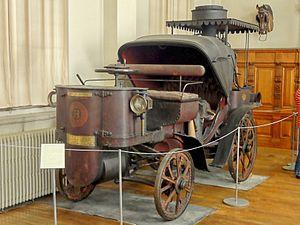
«